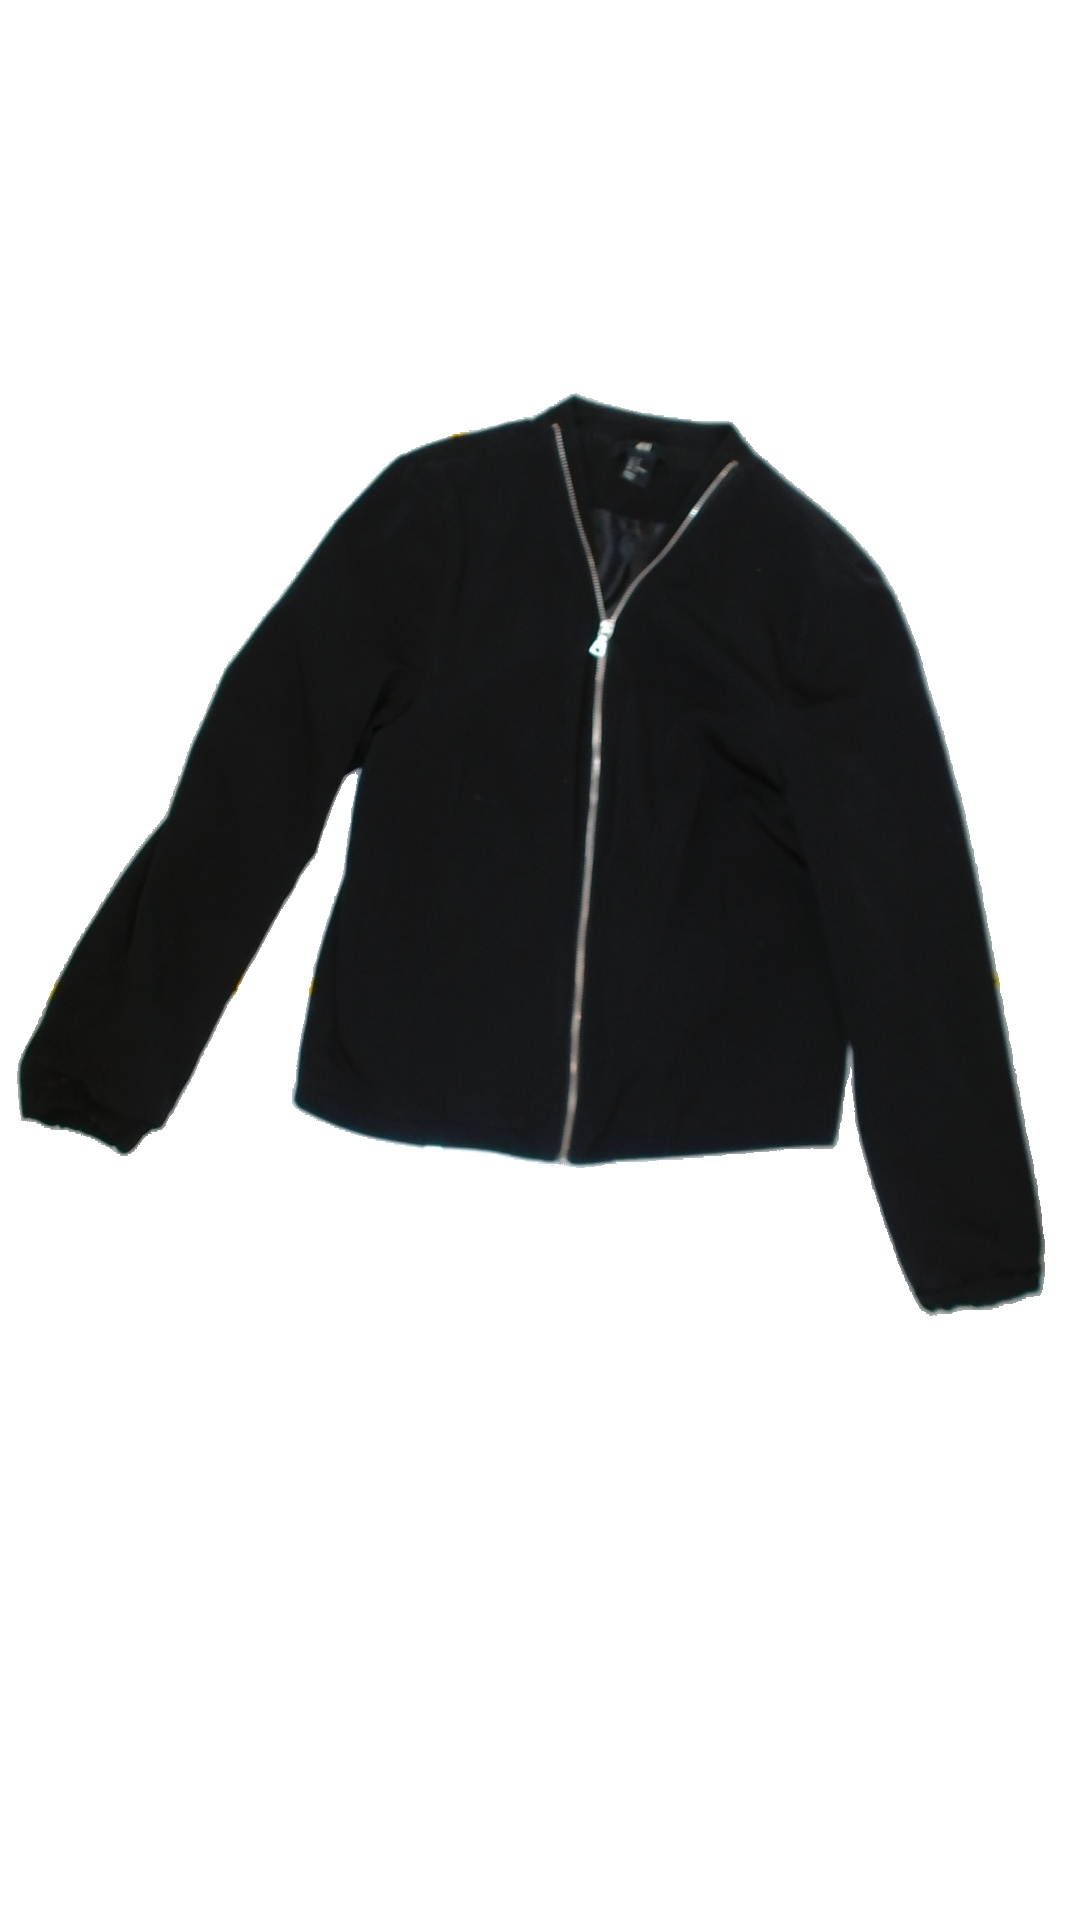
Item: Jacker (Ladies)
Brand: H&m
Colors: Black
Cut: V-collar
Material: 100% polyester
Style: No trend
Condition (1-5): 3
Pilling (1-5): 5
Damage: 1
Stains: Yes
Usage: Export
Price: <50